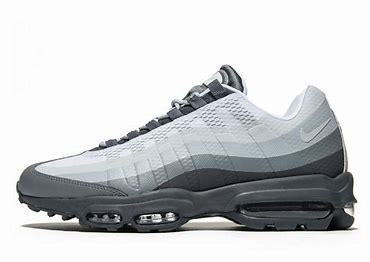
Brand: Nike
Model: Air Max 95 Essential